Severin Freund

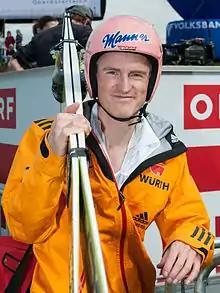
Freund in Hinzenbach, 2015

Severin Freund (born 11 May 1988) is a German former ski jumper and current TV expert. He competed at World Cup level from 2008 to 2022, and is one of the most successful ski jumpers from Germany, having won the overall World Cup title in 2015, and scoring 22 individual World Cup wins. As a member of the German national team, Freund won a gold medal at the 2014 Winter Olympics and later became the 2015 World Champion on both the large hill and mixed team competitions.